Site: brandenburg
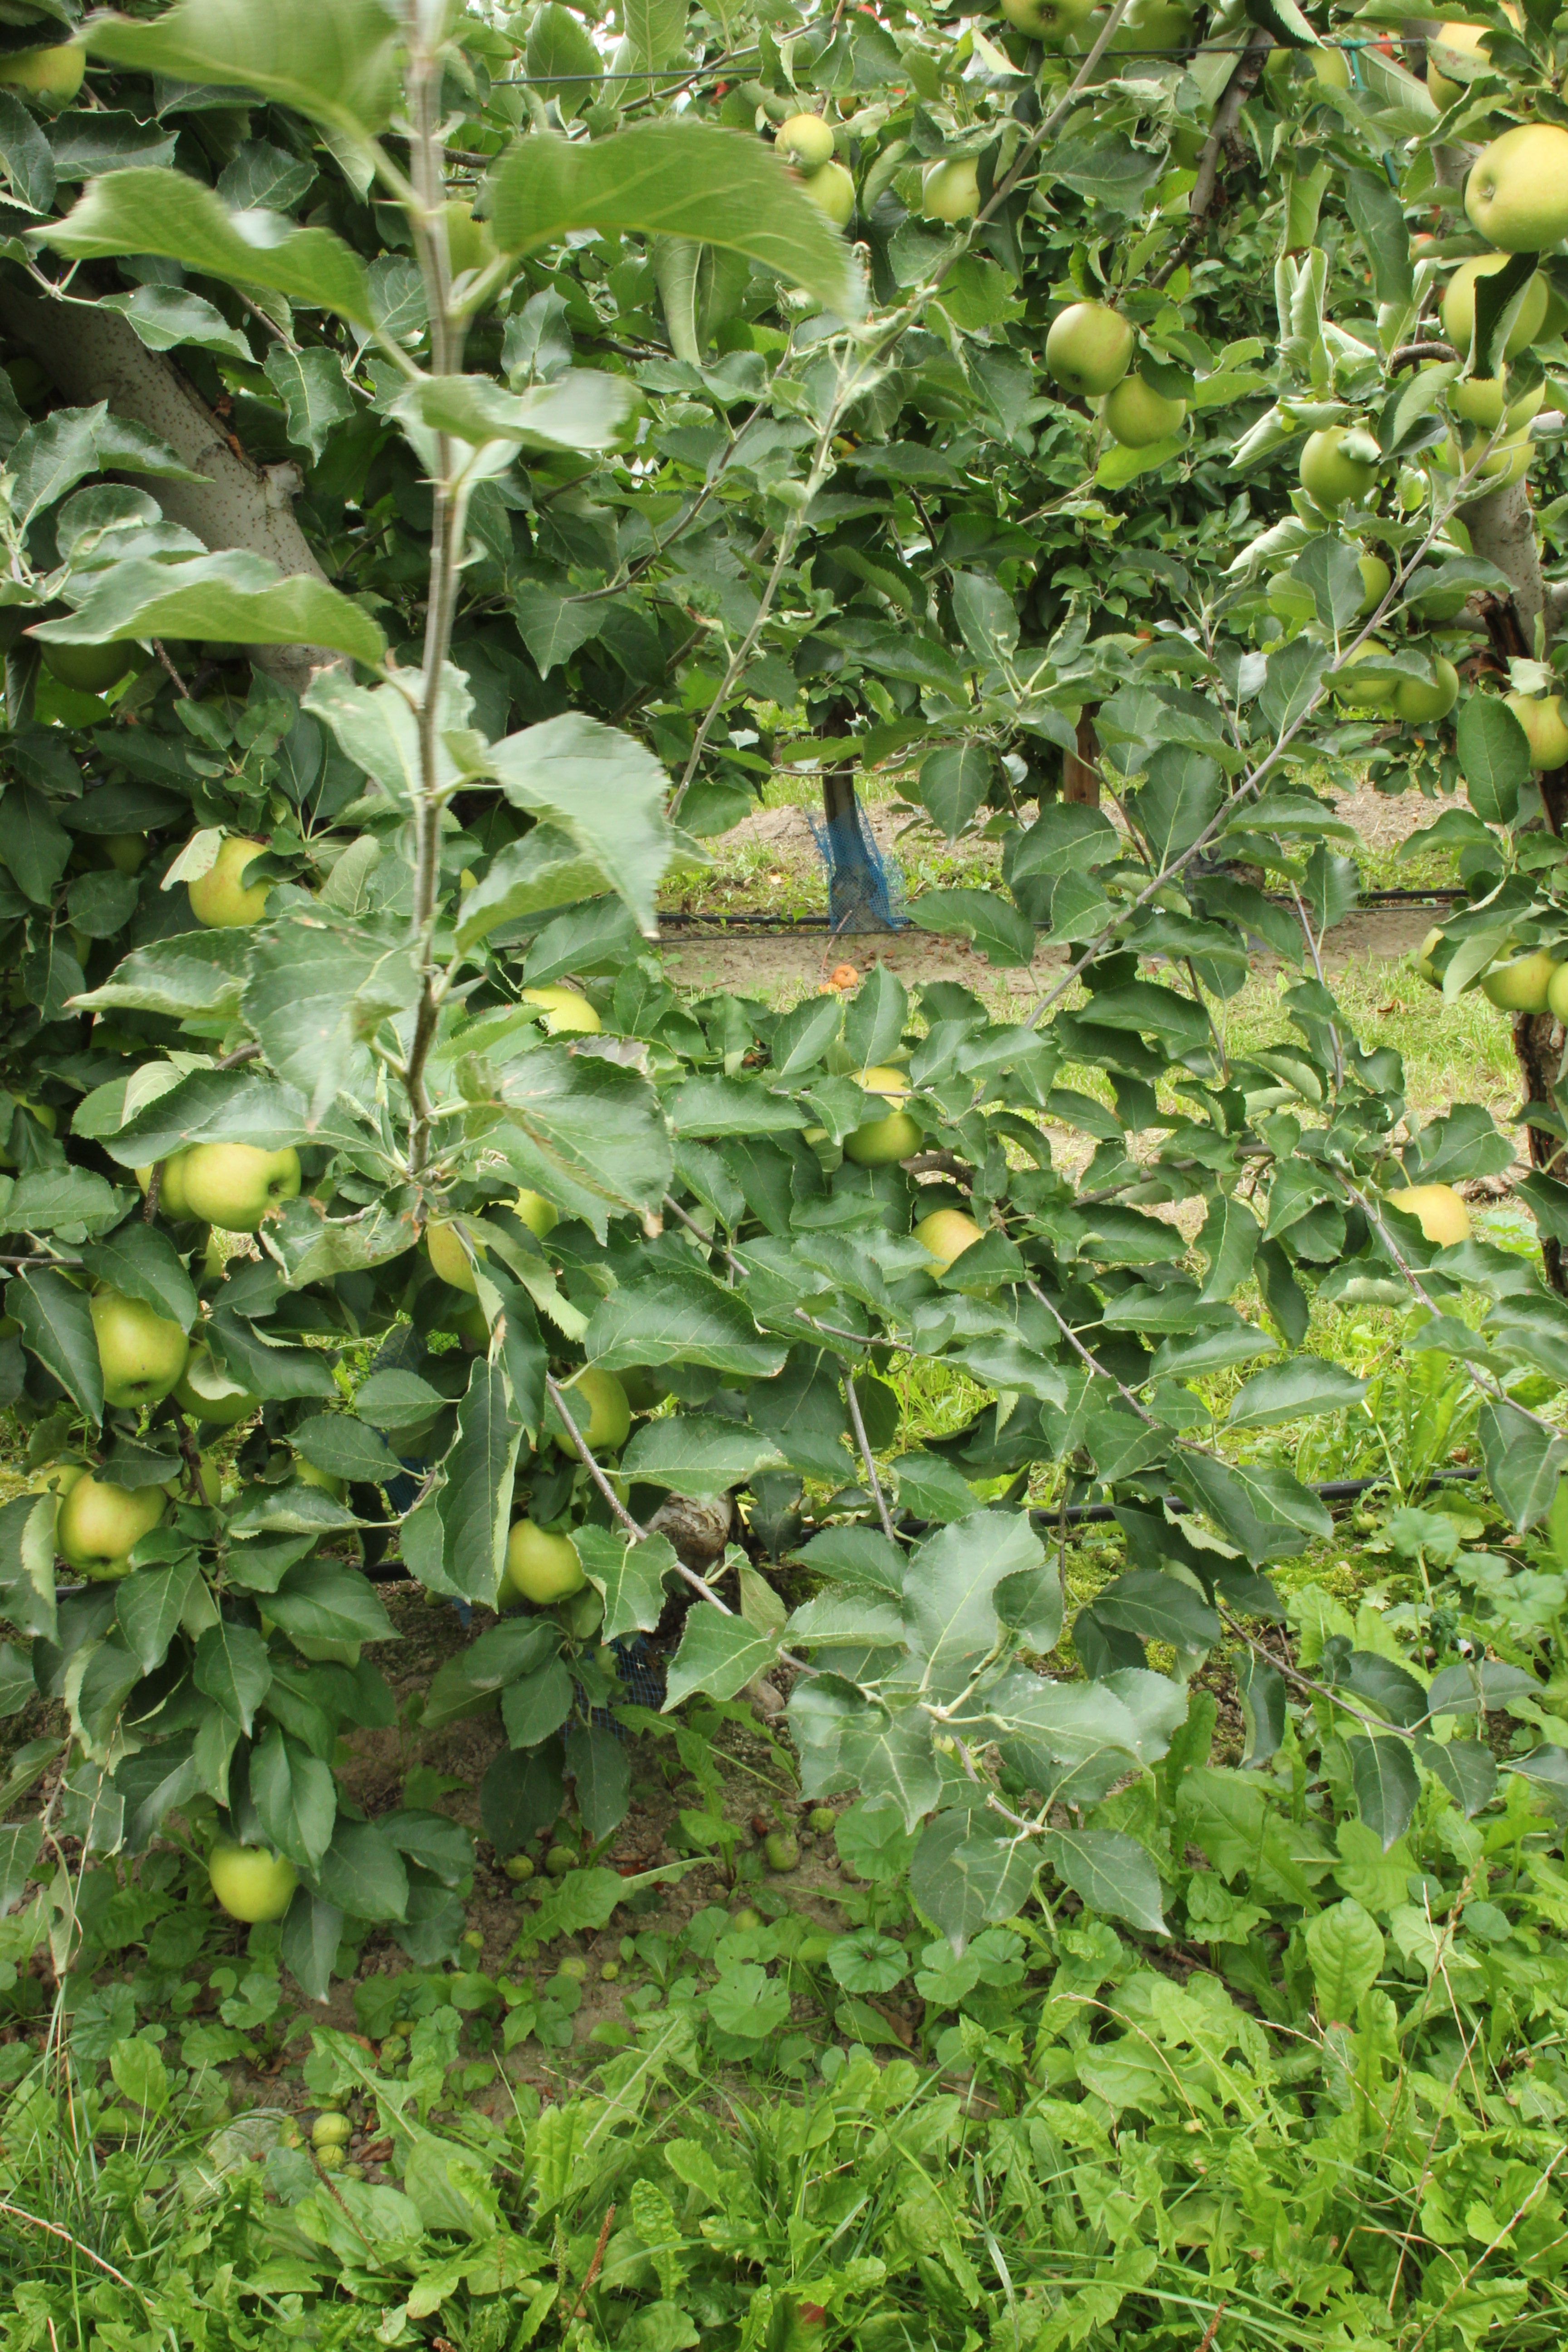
Growth stage (BBCH 87): Maturity of fruit and seed